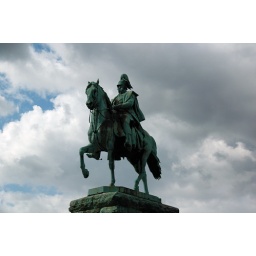
On of the two statues standing on each side of the bridge crossing the river Rhine in Cologne.